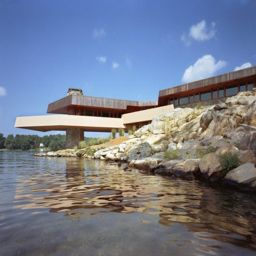
home on a great shaped island